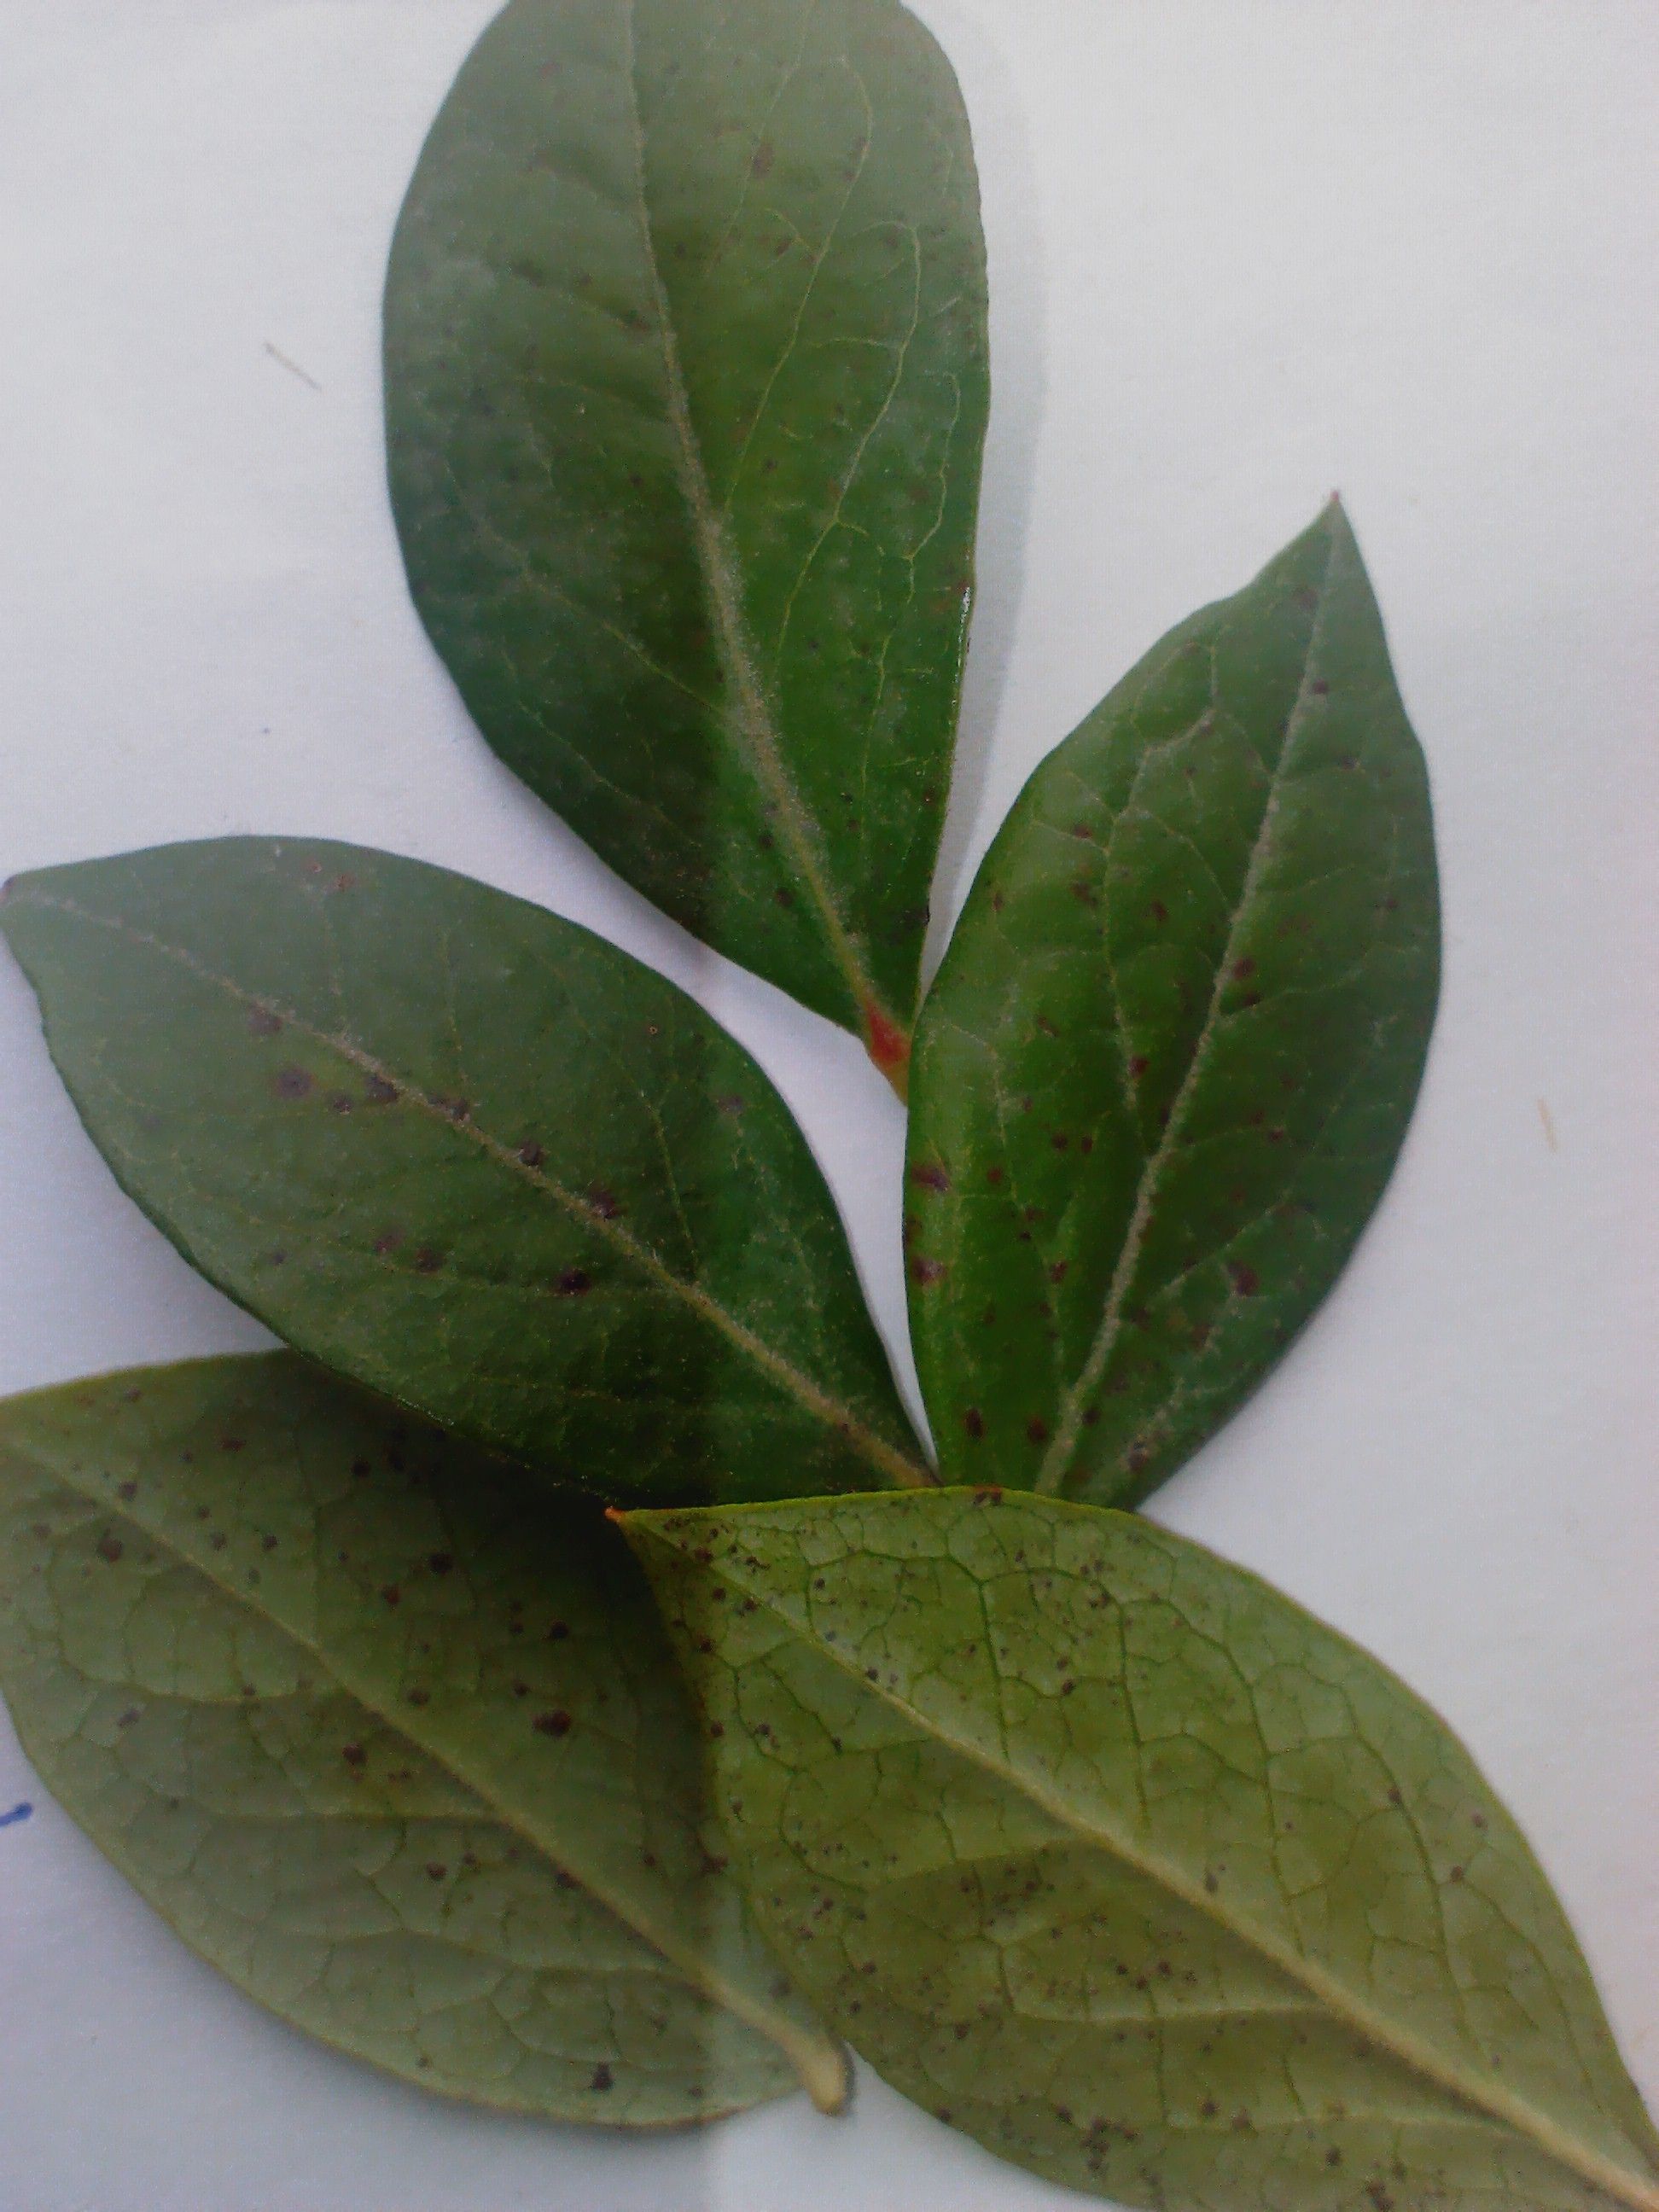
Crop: blueberry
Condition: healthy